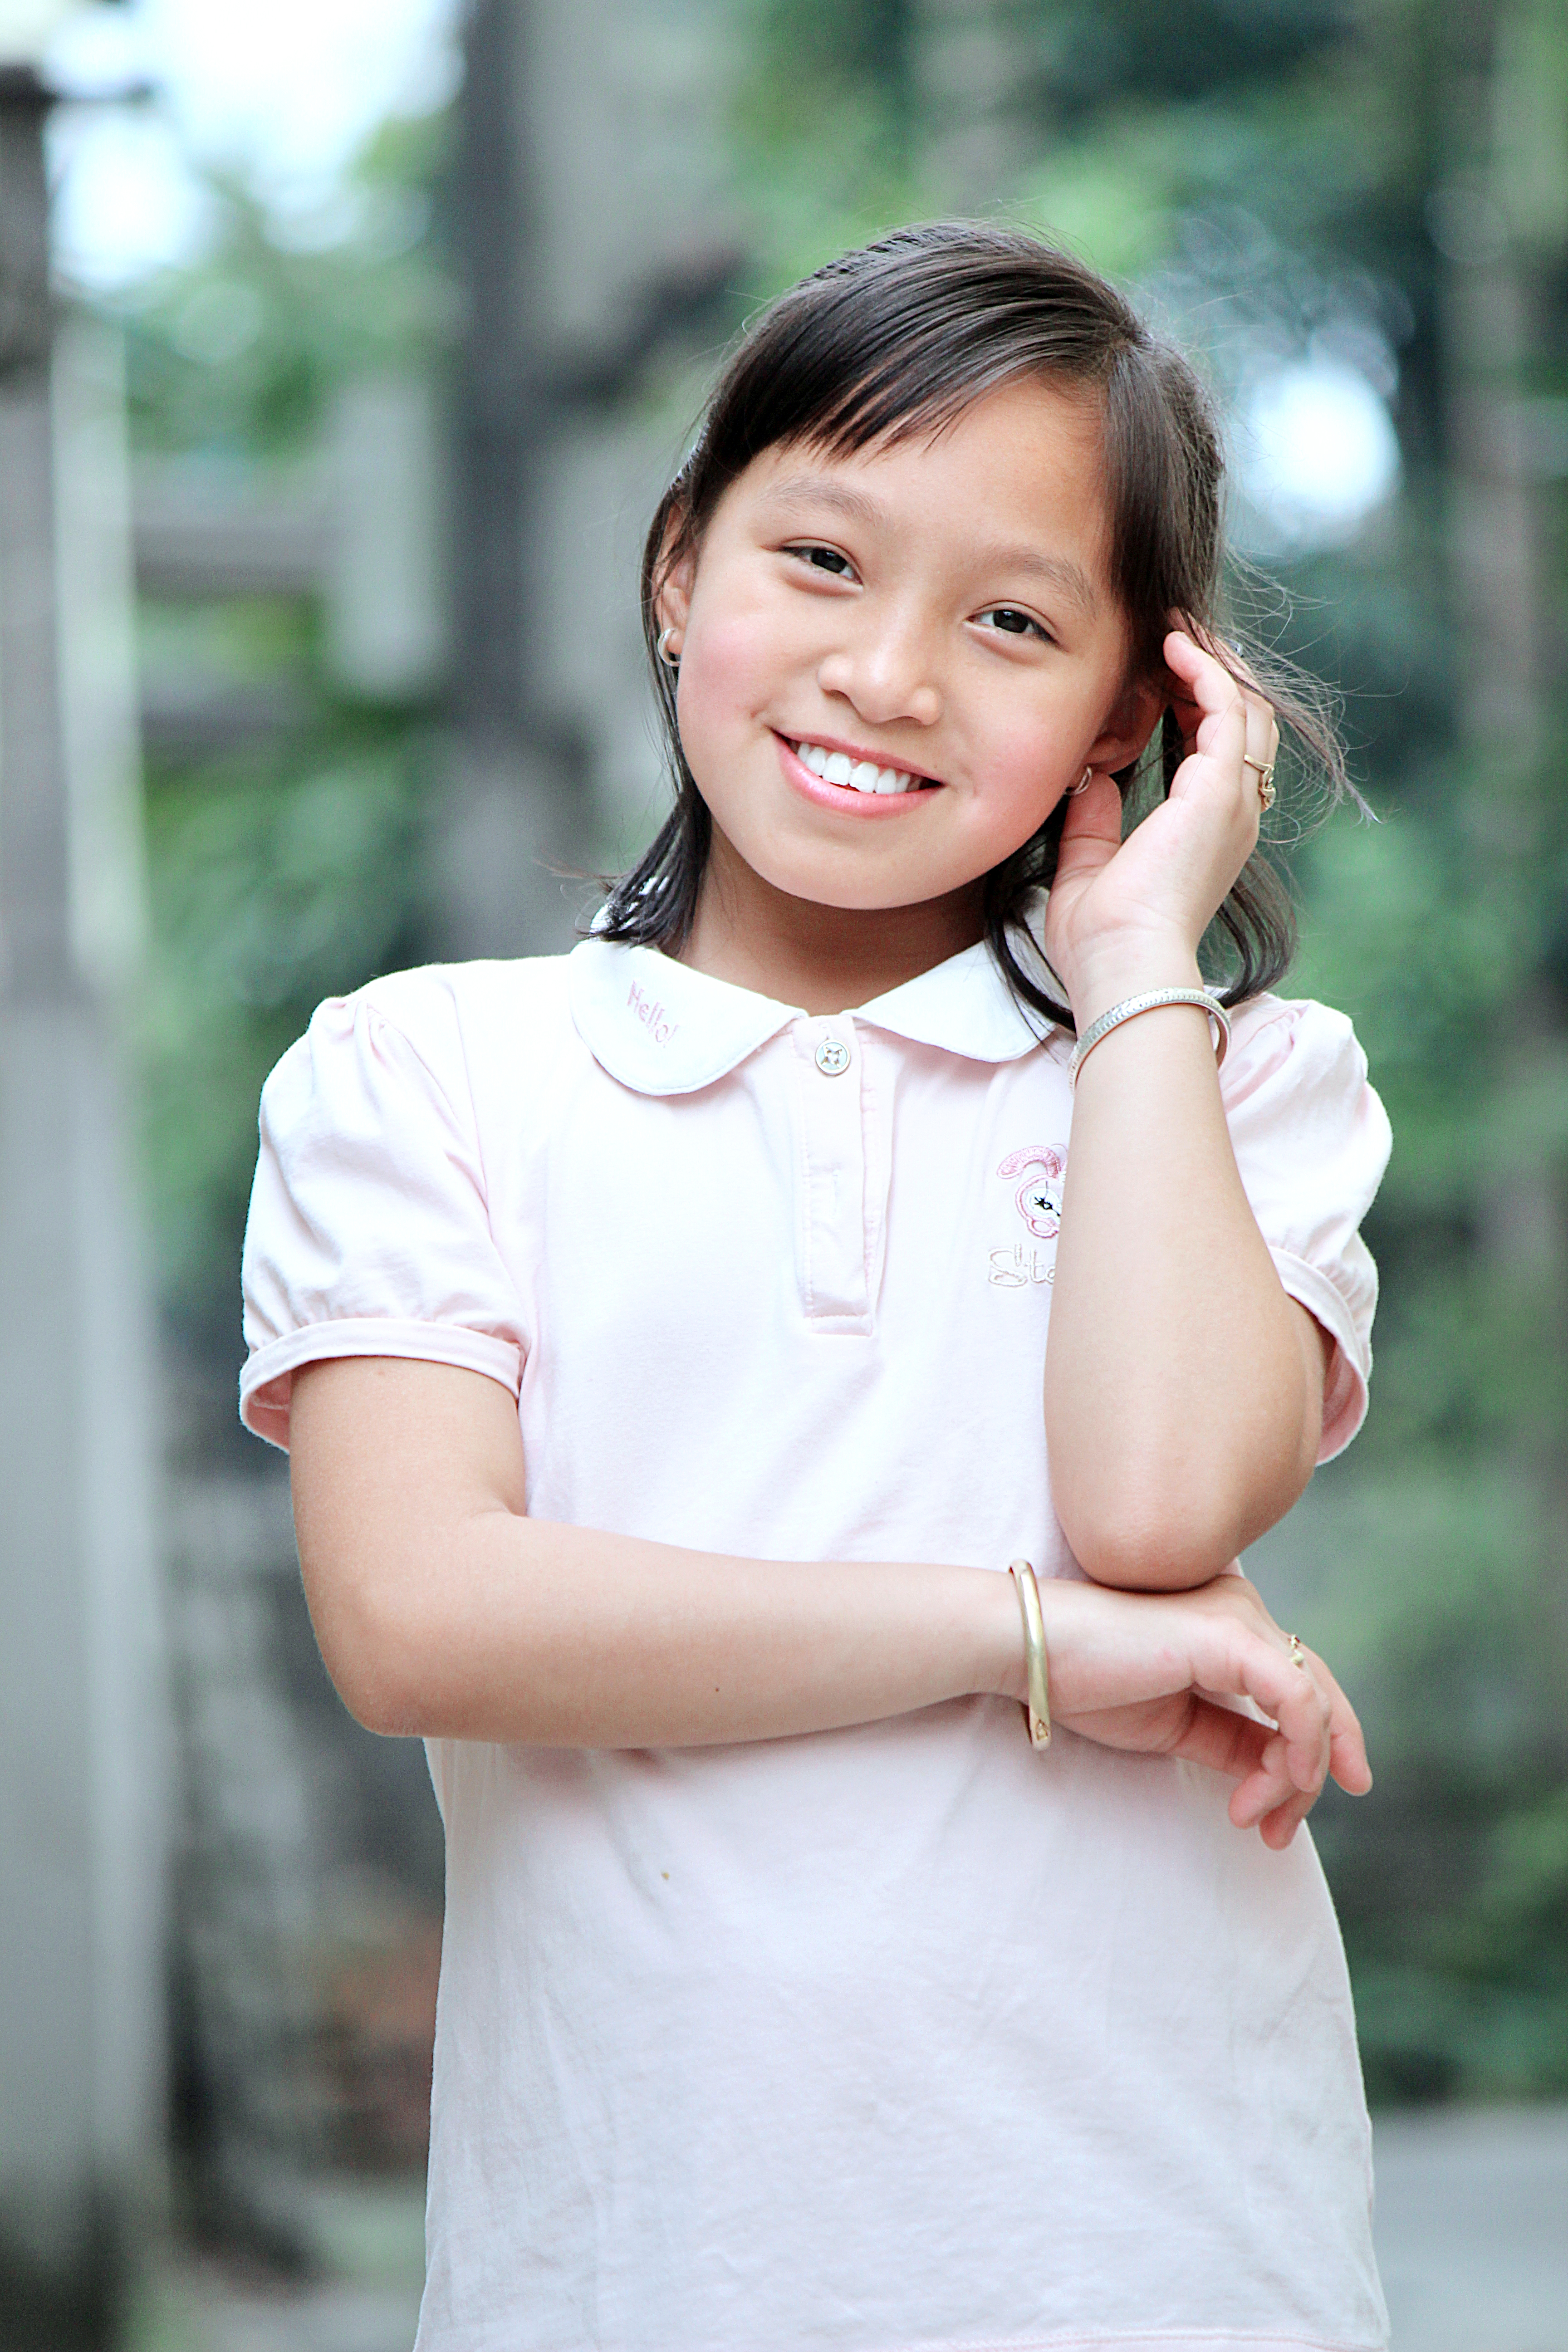
picture, skin, smile, shoulder, facial expression, neck, flash photography, sleeve, happy, gesture, dress, collar, jewellery, child, formal wear, necklace, fashion accessory, bracelet, People in nature, portrait photography, uniform, day dress, portrait, waist, photo shoot, laugh, child model